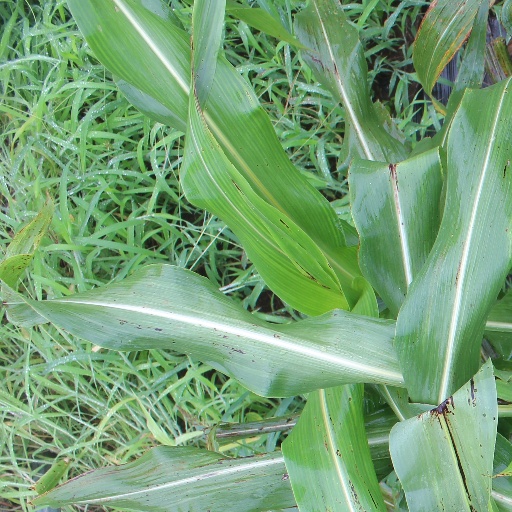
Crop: sorghum